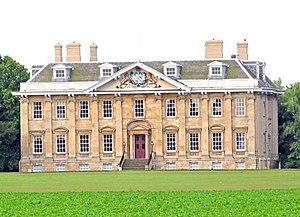
John Dawnay, 4ᵉ vicomte Downe, était un pair britannique et un homme politique whig.
John Dawnay, 1ᵉʳ vicomte Downe, connu sous le nom de sir John Dawnay entre 1660 et 1681, était un homme politique anglais qui siégea à la Chambre des communes entre 1660 et 1690.
William Henry Dawnay, 6ᵉ vicomte Downe, titré l'honorable William Henry Dawnay jusqu'en 1832, est un membre du clergé anglais et un pair irlandais.
Le lieutenant-colonel Henry Pleydell Dawnay, 3ᵉ vicomte, Downe FRS, était un soldat britannique et un homme politique.